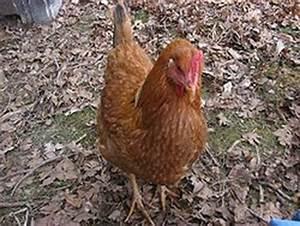
chicken